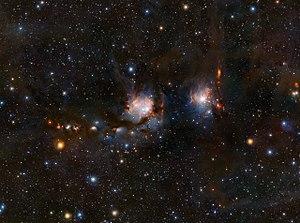
M78 est une nébuleuse par réflexion située dans Orion et découverte en 1780 par Pierre Méchain. C’est la nébuleuse diffuse la plus brillante d'un groupe de nébuleuses qui comprend NGC 2064 et NGC 2067. Charles Messier l'ajouta à son catalogue le 17 décembre de la même année.